Gojūon

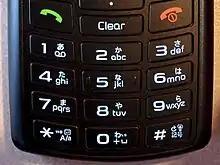
Japanese mobile phone keypad, showing column labels

The earliest example of a -style layout dates from a manuscript known as dated –1028. In contrast, the earliest example of the alternative ordering is from the 1079 text .